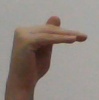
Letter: khaa